Nicola Smith

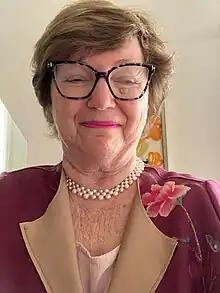
Smith in 2023

Nicola Patricia Smith MBE, née Gardener (born 28 April 1949), is a world champion English bridge player. She has many successes to her credit in more than 30 years of international competition, initially as Nicola Gardener. As of October 2017 she ranked first among Women World Grand Masters both by world masterpoints (MP) that decay annually and by placing points (PP) that do not.